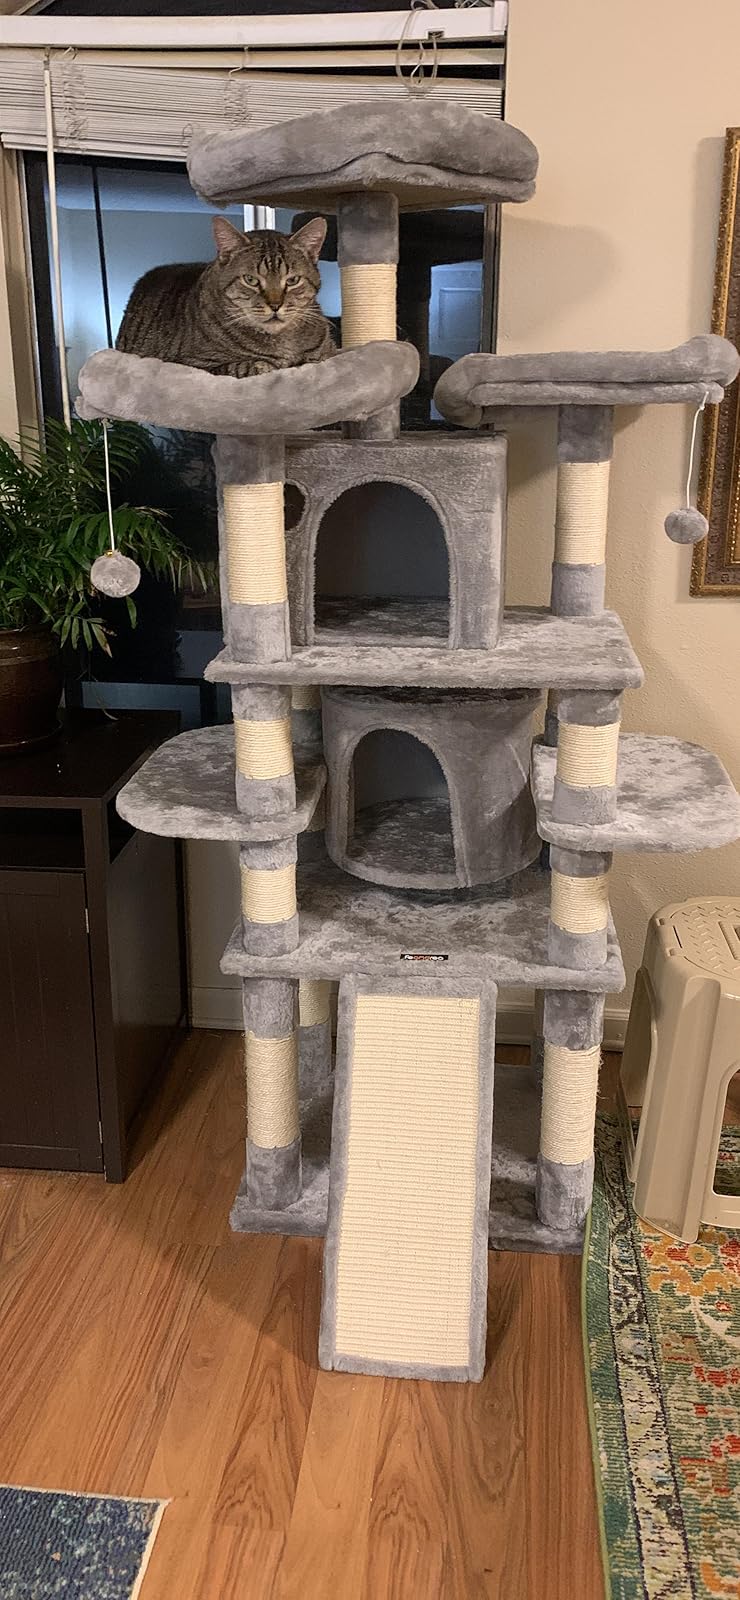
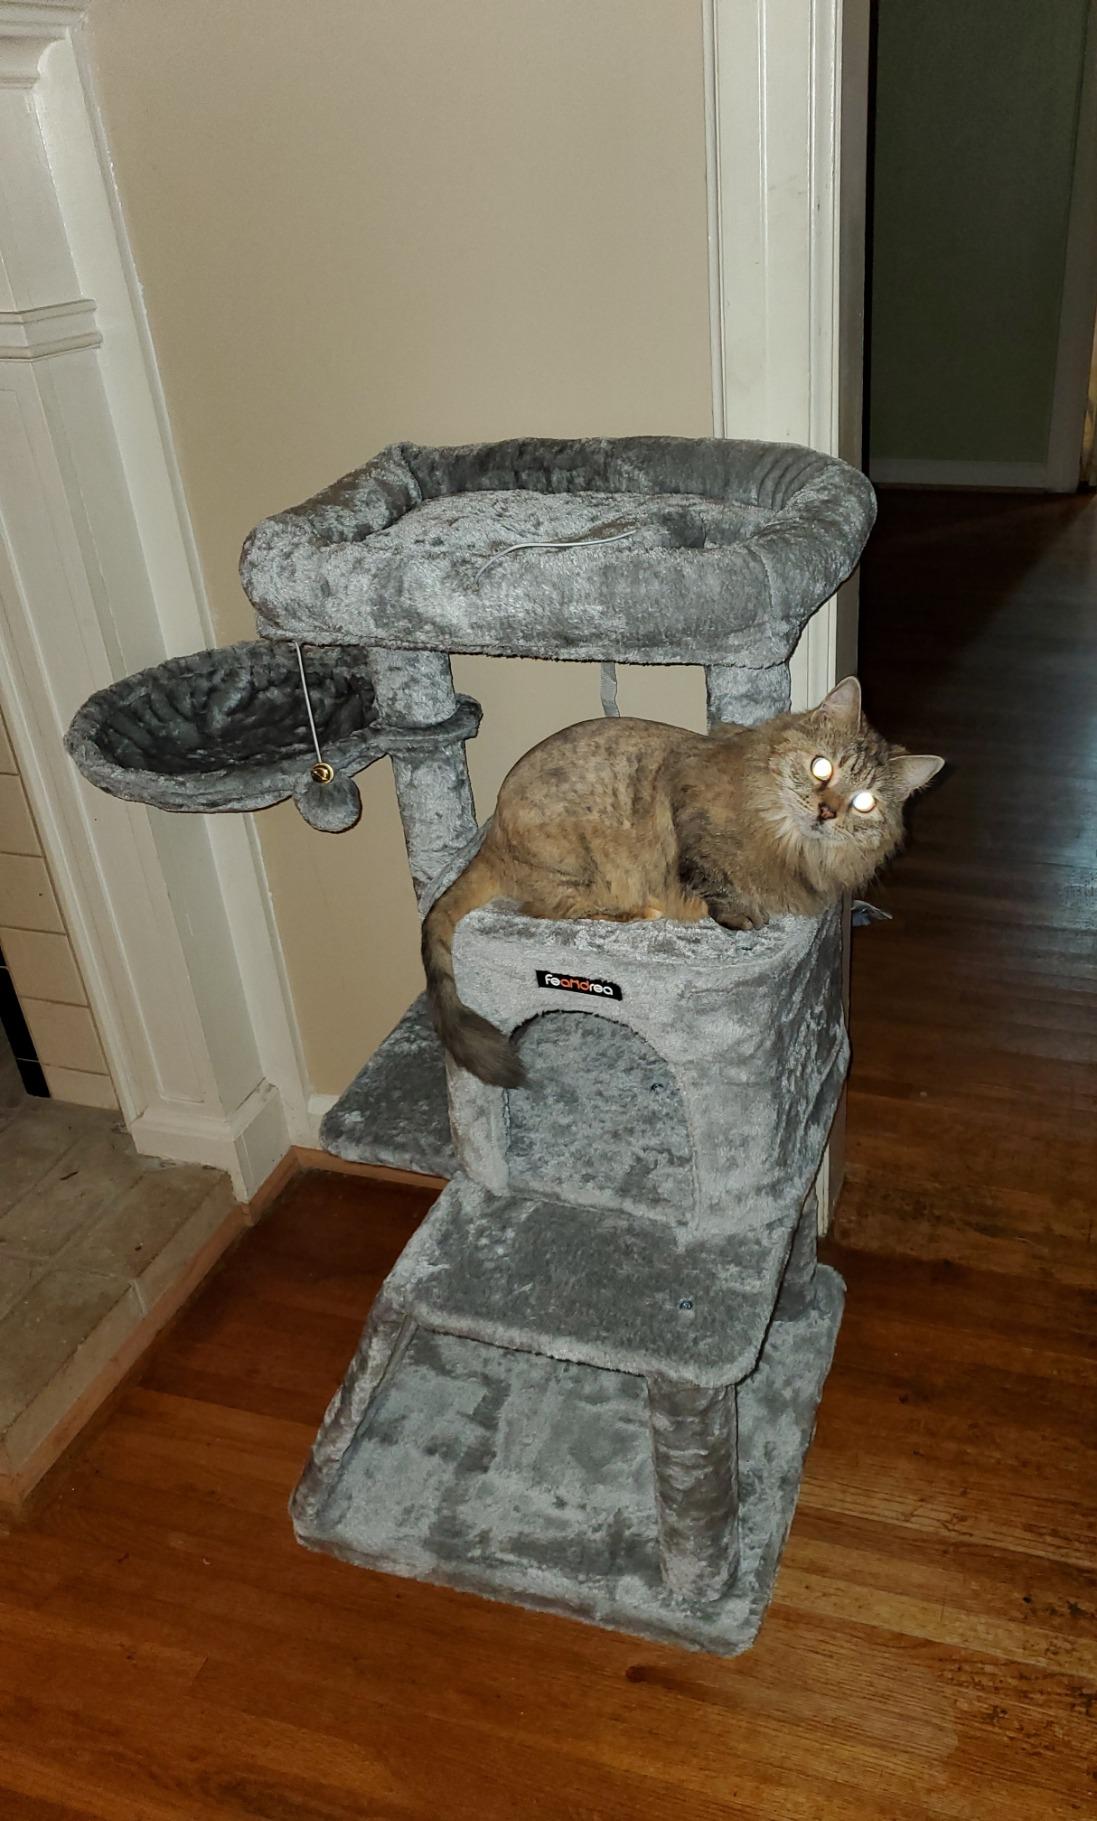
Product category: items_cat tree
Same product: no